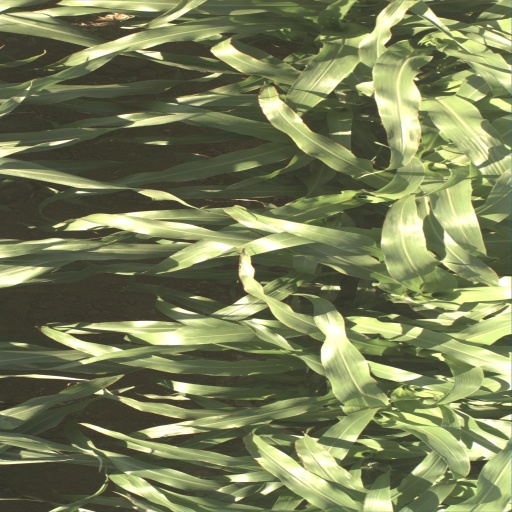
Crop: sorghum